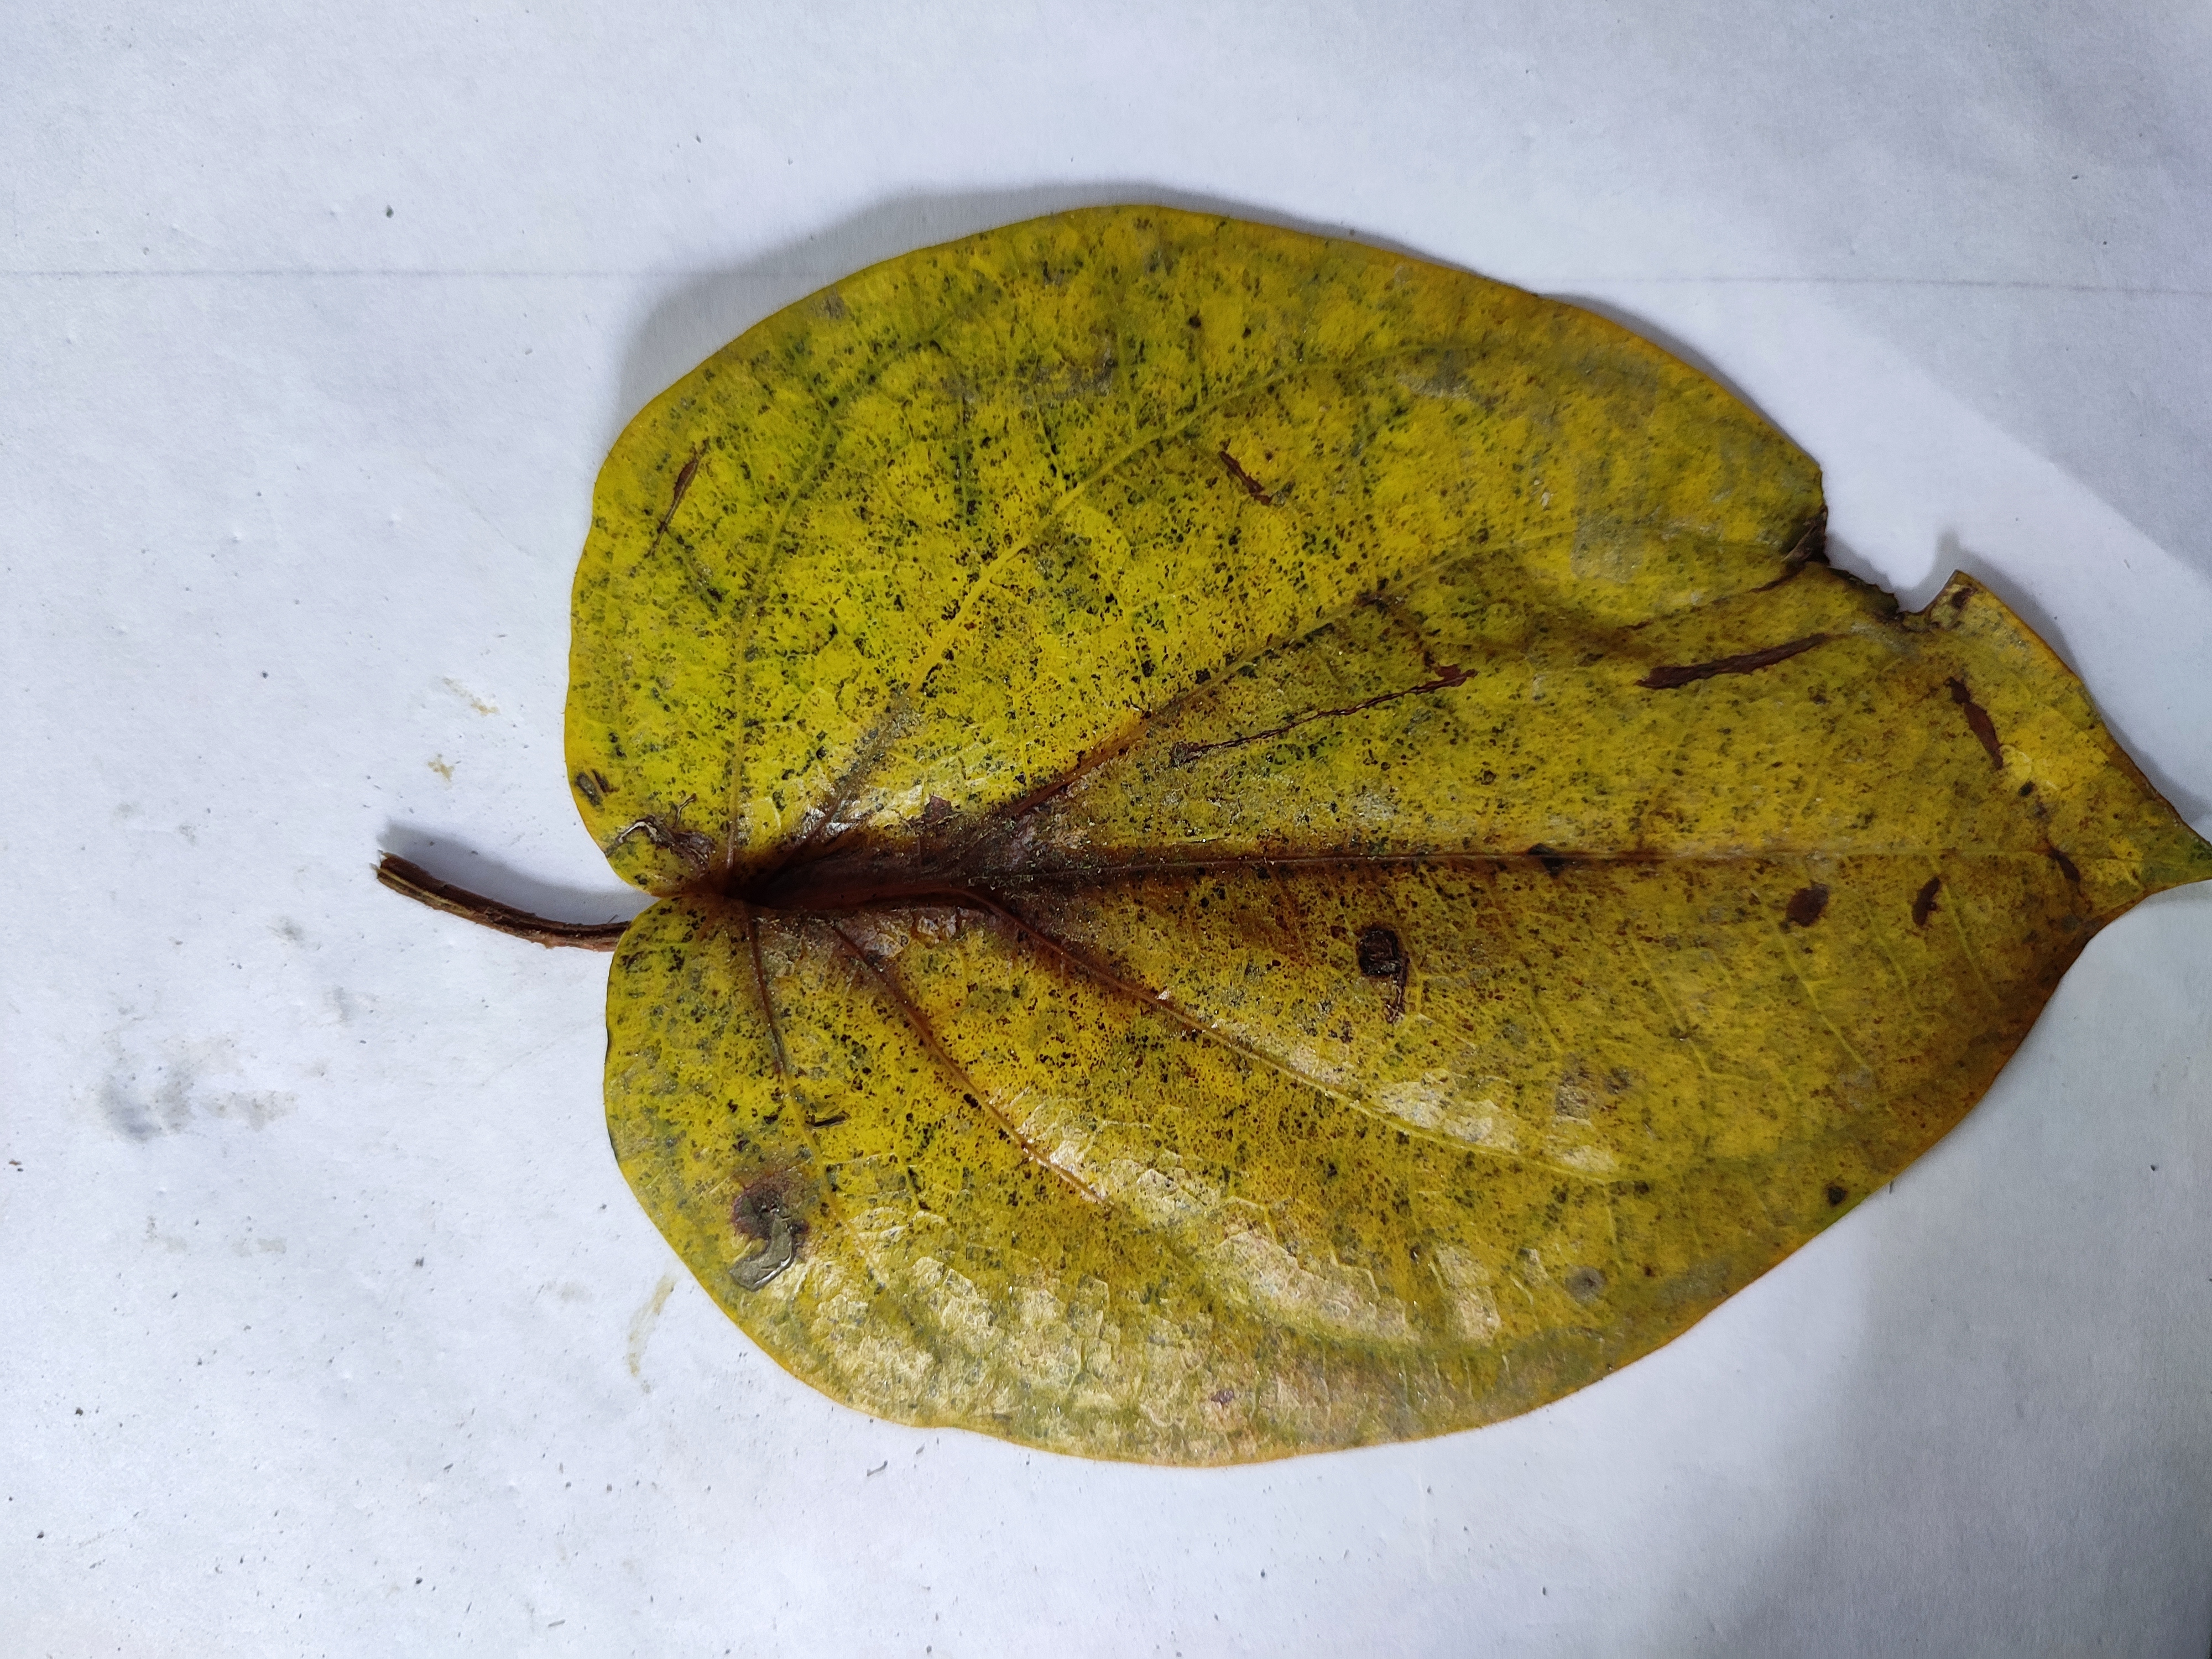
Label: Dried_Leaf